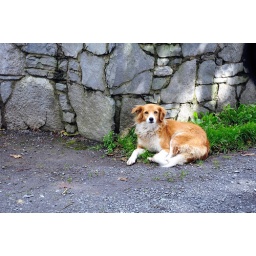
Contented dog just laying on the edge of the road in front of a house.